Rabbit 2000

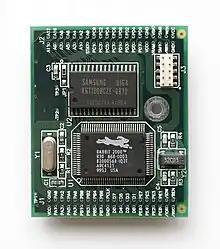
Rabbit 2000

The Rabbit 2000 is a high-performance 8-bit microcontroller designed by Rabbit Semiconductor for embedded system applications. Rabbit Semiconductor has been bought by Digi International, which is since selling the Rabbit microcontrollers and hardware based on them. The instruction set is based on the original Z80 microprocessor, but with some additions of new instructions as well as deletions of some instructions. Among the Z80 instructions missing in the Rabbit, cpir is particularly notable, since it allows for much more efficient implementations of some often-used standard C functions such as strlen, strnlen and memchr. According to the Rabbit documentation, it executes its instructions 5 times faster than the original Z80 microprocessor, that is, similarly to the Zilog eZ80.